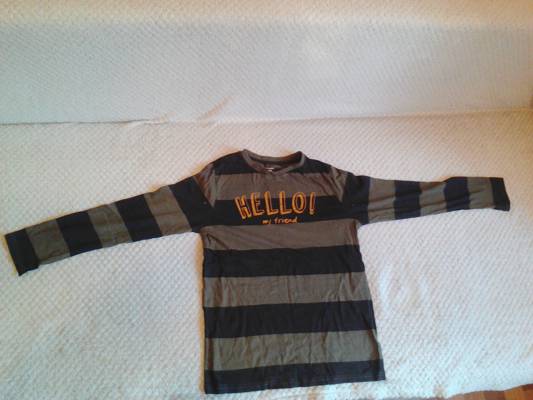
Waste category: clothes